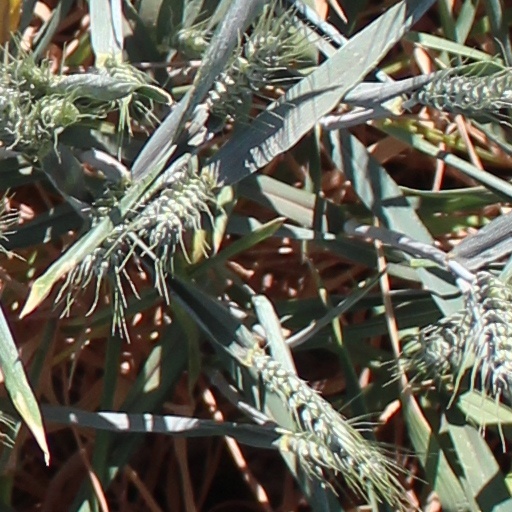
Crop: wheat